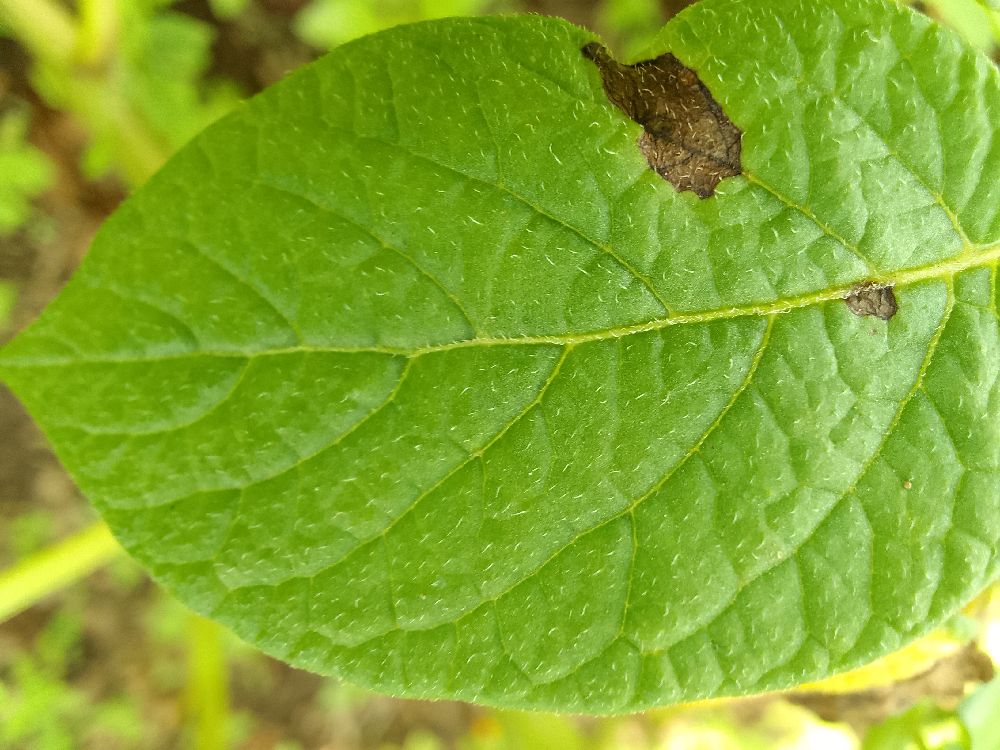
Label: Late blight